Yakovlev Yak-130

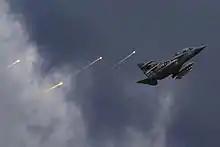
Yak-130 deploying flares

In addition to its training role, the aircraft is capable of fulfilling light attack and reconnaissance duties. It can carry a combat load of , consisting of various guided and un-guided weapons, auxiliary fuel tanks and electronic pods. According to its chief designer Konstantin Popovich, during a testing phase that ended in December 2009, the plane was tested with "all airborne weapons with a weight of up to 500 kg that are in service in the Russian Air Force". The Yak-130 has nine hard points: two wingtip, six under-wing and one under-fuselage.